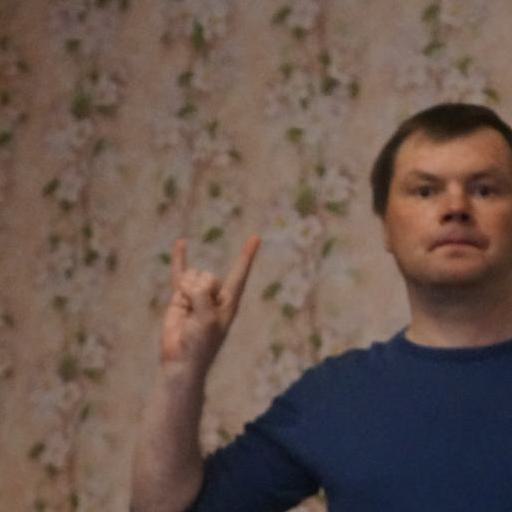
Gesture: rock